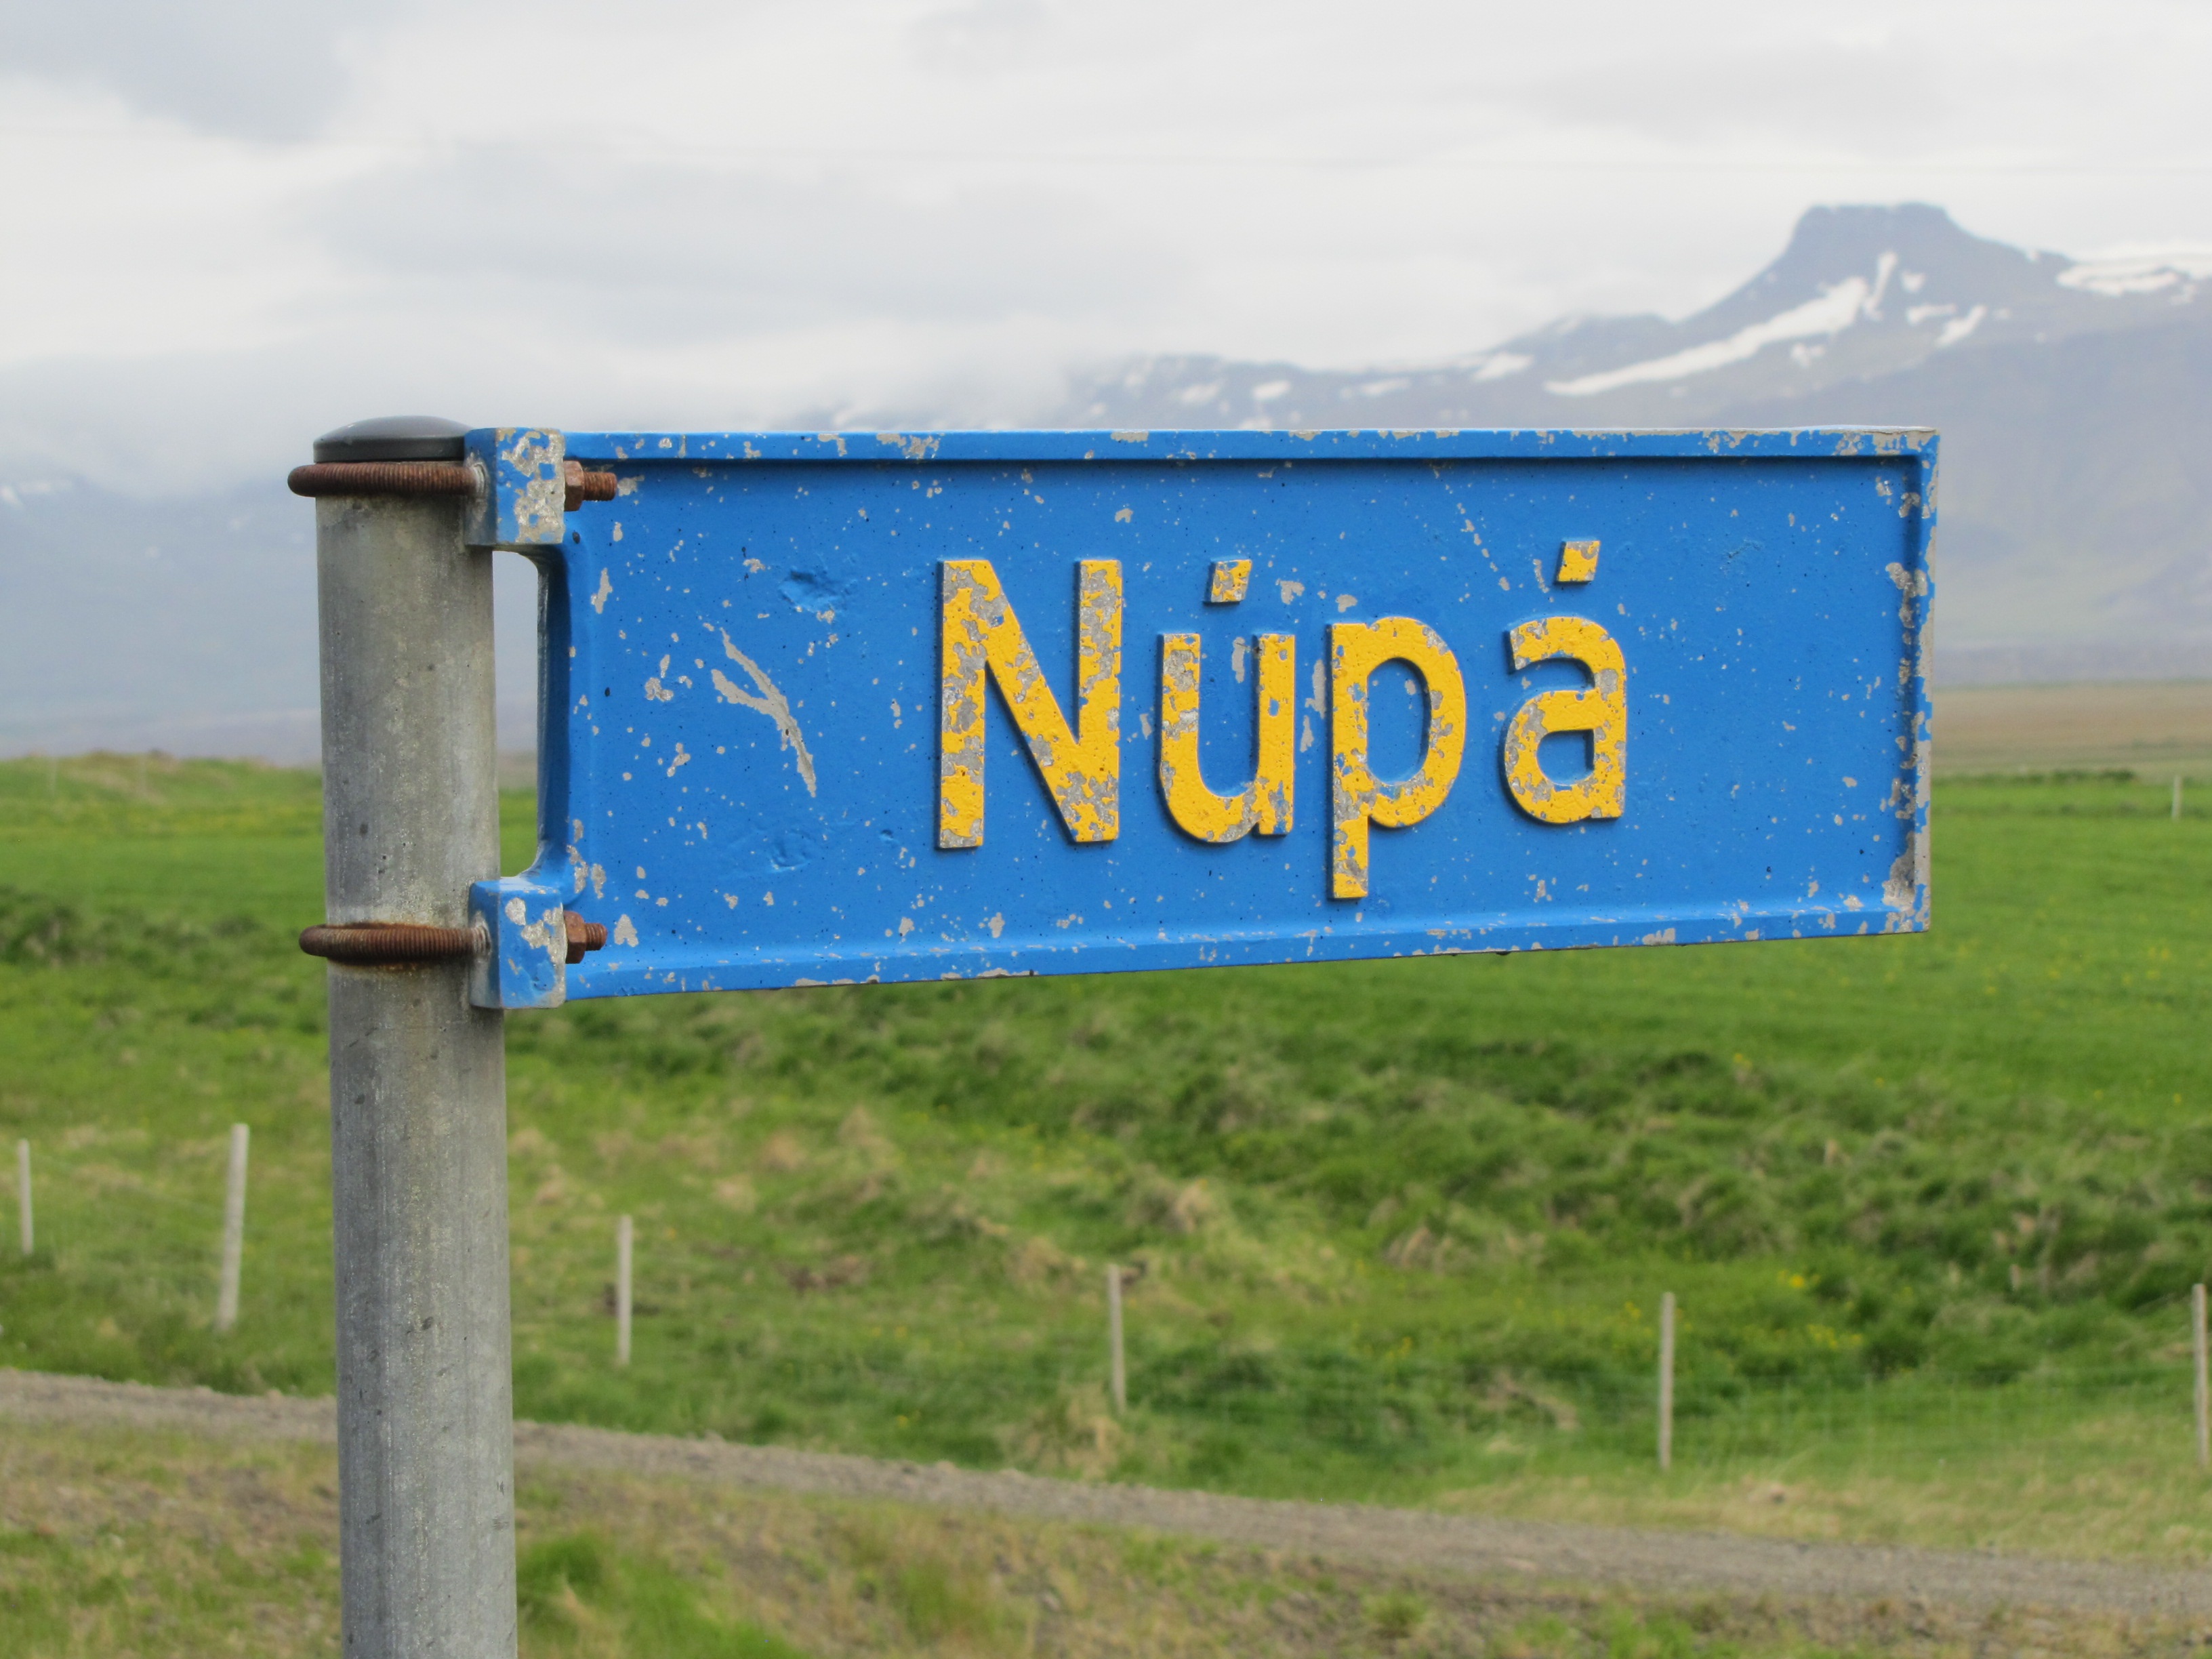
sign, blue, iceland, street sign, signage, road trip, rural area, nupa